Echo Lake Park

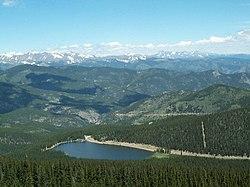
Echo Lake from above

Echo Lake Park is a park located along the Mount Blue Sky Scenic Byway about west of Denver, Colorado. The park provides a stone shelter with picnic tables and barbecue grills on one end of the lake, and the 1926 Echo Lake Lodge (gift shop and restaurant service only) and an Arapaho National Forest campground are found at the other. Access to backpacking trails, including the Chicago Lakes trail and Lincoln Lakes trail, can be found adjacent to the lake. The park is part of the Denver Mountain Parks system.